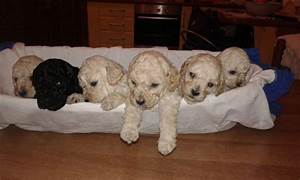
Label: cane